Théophile Naël

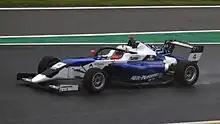
Naël driving at Spa-Francorchamps during the 2023 F4 Spanish Championship.

His full-time campaign would lie in the 2023 F4 Spanish Championship, as he continued to drive for Saintéloc Racing. His first podium came only in the second race in Spa-Francorchamps, before taking his maiden car racing win the next round in Aragón. Naël then put on a dominant display over the next three rounds, winning the next six of nine races, propelling himself to the top of the standings. Another win the next round in Circuit Ricardo Tormo put him at the brink of the title. Despite a complete sweep by rival Christian Ho during the season finale in Barcelona, Naël's massive points lead allowed him to seal the title during the first race. He described his title win as "unbelievable" as he won against long-standing rivals Campos Racing and MP Motorsport. He achieved eight wins, five poles and fourteen podiums whilst harnessing 314 points, 23 ahead of rival Ho.